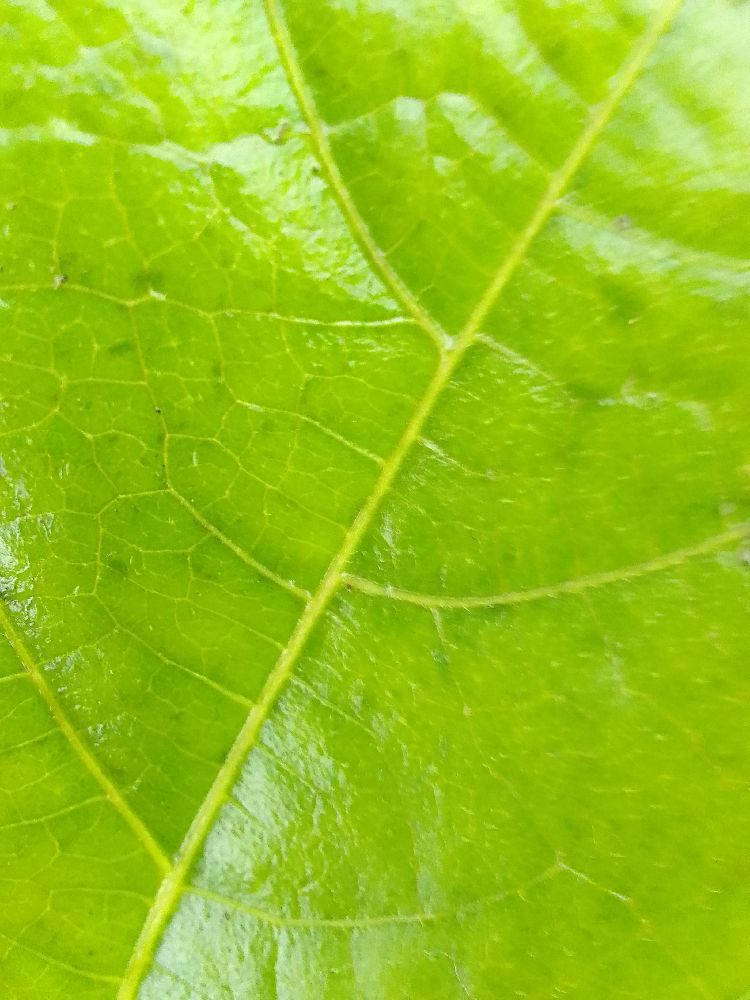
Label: healthy